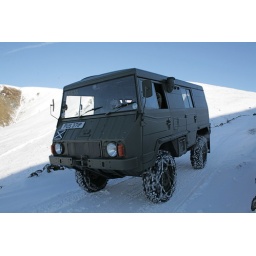
Pinzgauer descending the mountain road by Talla Reservoir in the Scottish borders.